Red wolf

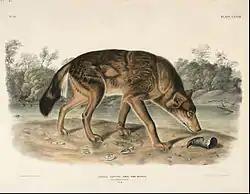
Audubon's depiction of the red wolf (1851)

After the passage of the Endangered Species Act of 1973, formal efforts backed by the U.S. Fish and Wildlife Service began to save the red wolf from extinction, when a captive-breeding program was established at the Point Defiance Zoological Gardens, Tacoma, Washington. Four hundred animals were captured from southwestern Louisiana and southeastern Texas from 1973 to 1980 by the USFWS.